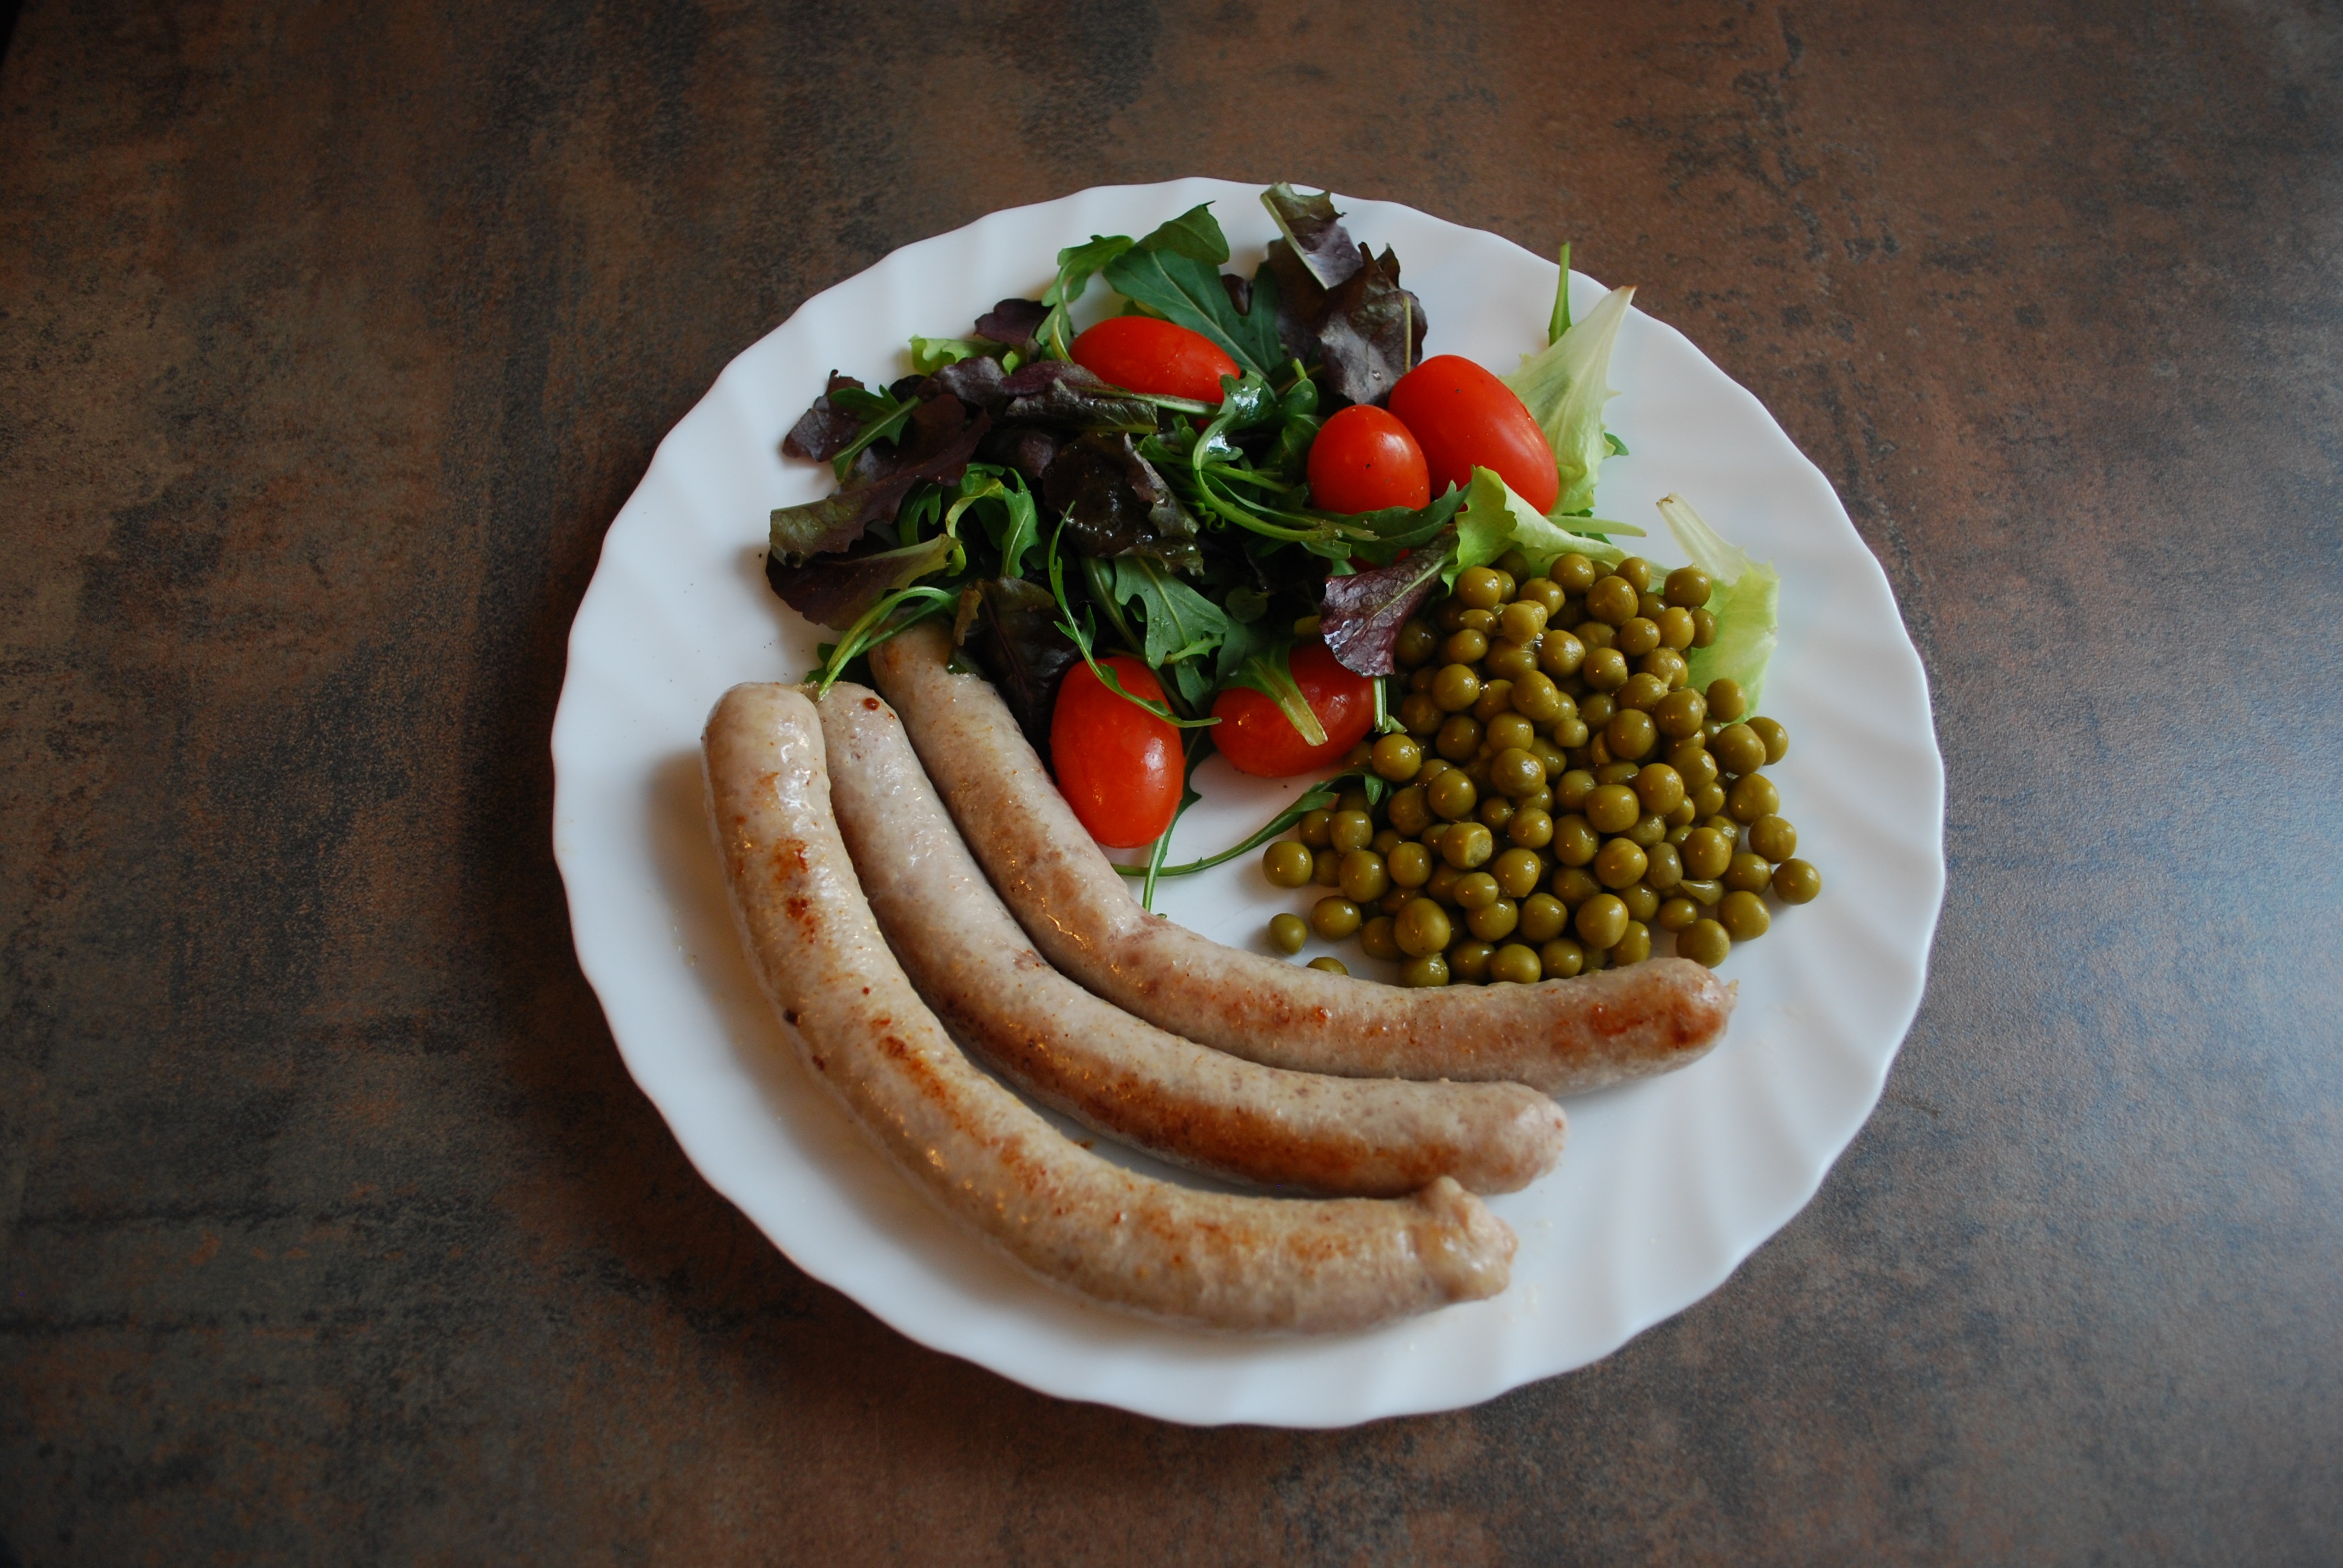
white, isolated, dish, meal, food, salad, green, red, ingredient, produce, vegetable, plate, fresh, breakfast, healthy, meat, lunch, cuisine, health, lettuce, sausage, background, dinner, tomatoes, diet, boiled